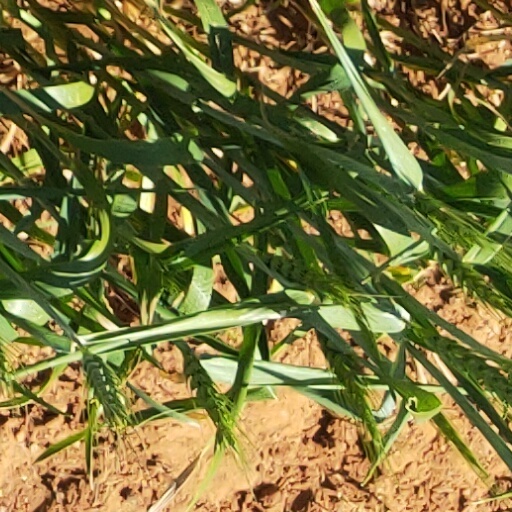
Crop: wheat